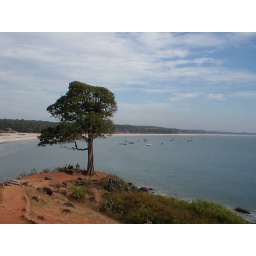
It's a tree on a promontory outside Bekal Fort, with a beach in the background. 30 January 2001